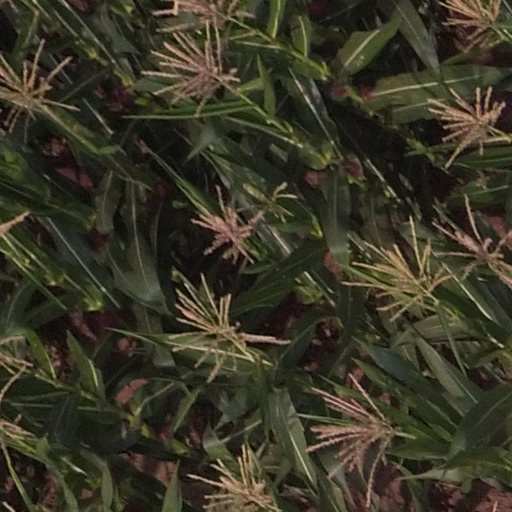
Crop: maize; corn